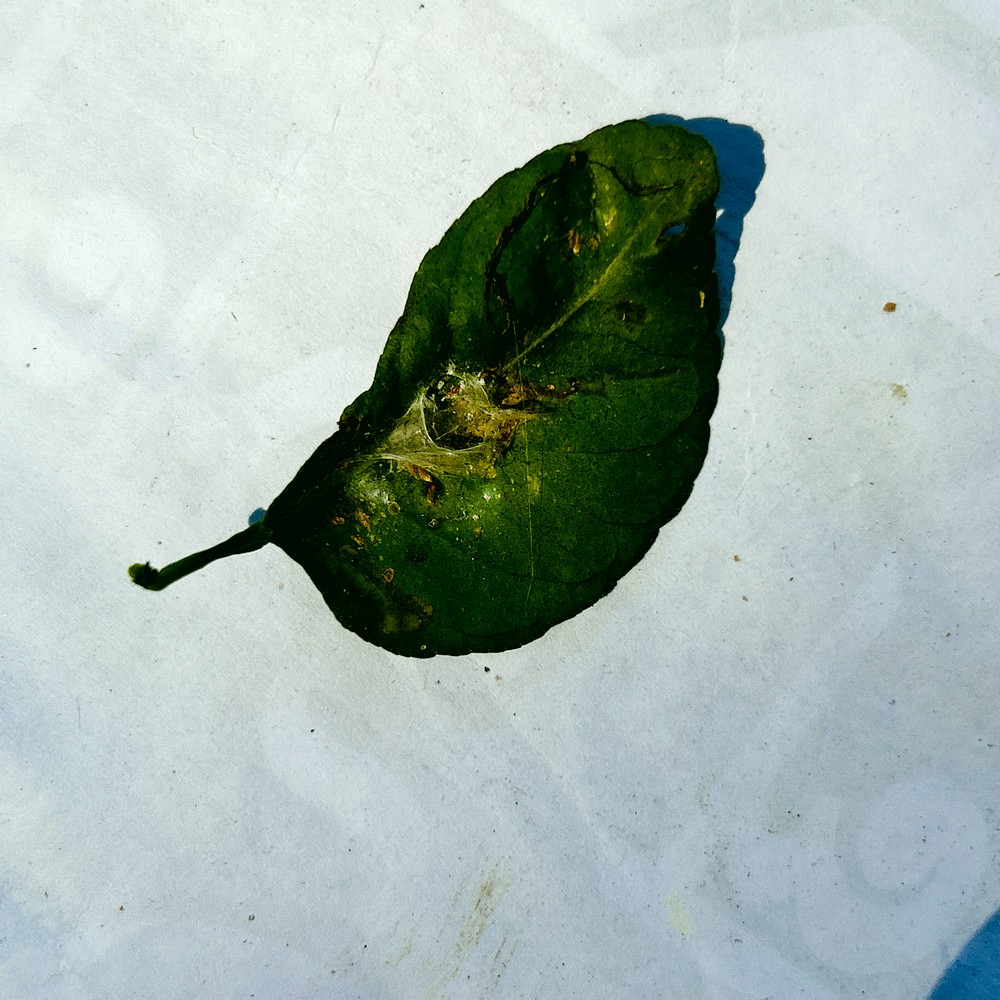
Label: Spider Mites